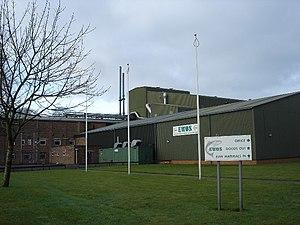
Les farines de poisson sont des farines animales produites à partir de poissons.